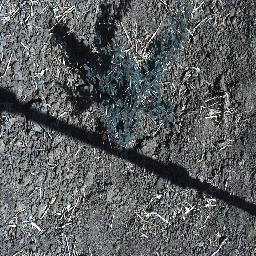
Label: prickly_acacia